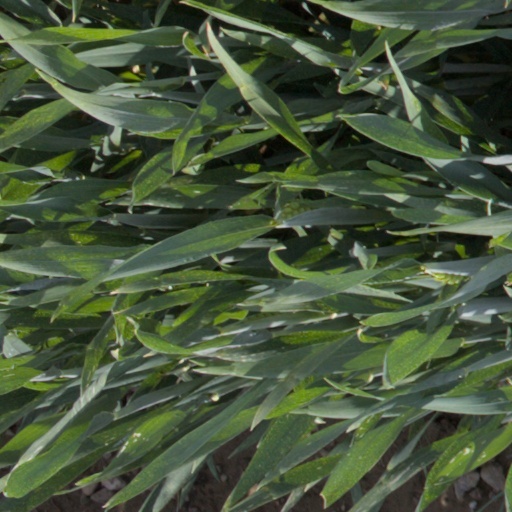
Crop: wheat